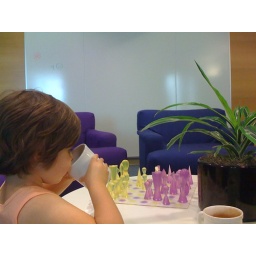
Liana likes the hot cocoa machine in the kitchen area. (So do I.)